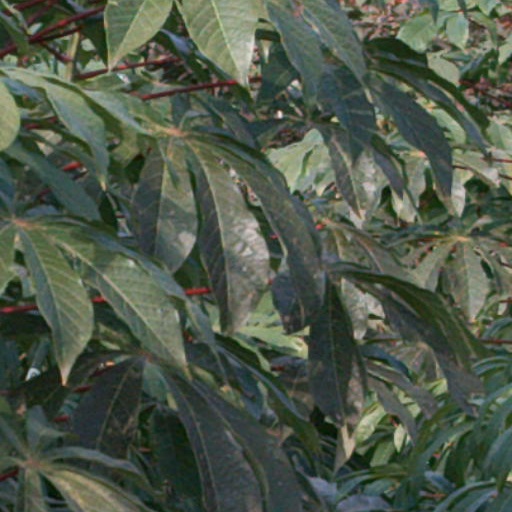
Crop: cassava